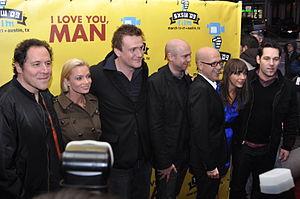
I Love You, Man ou J't'aime mon homme au Québec est un film américain réalisé par John Hamburg, sorti en 2009.